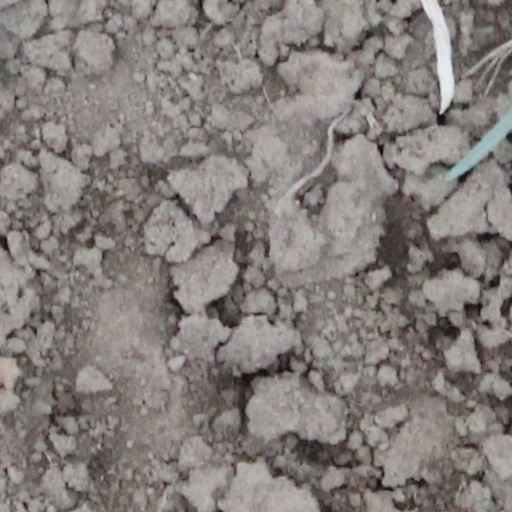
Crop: wheat